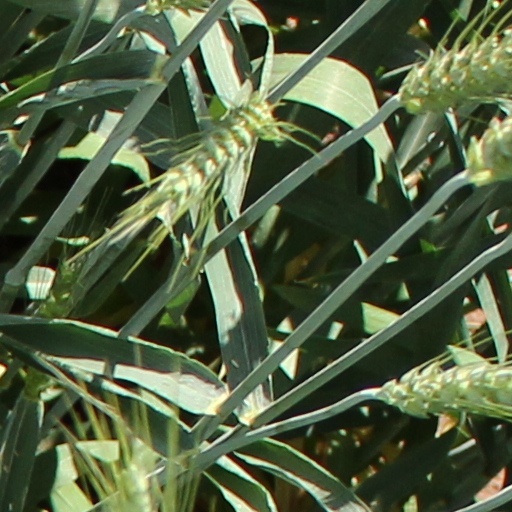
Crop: wheat